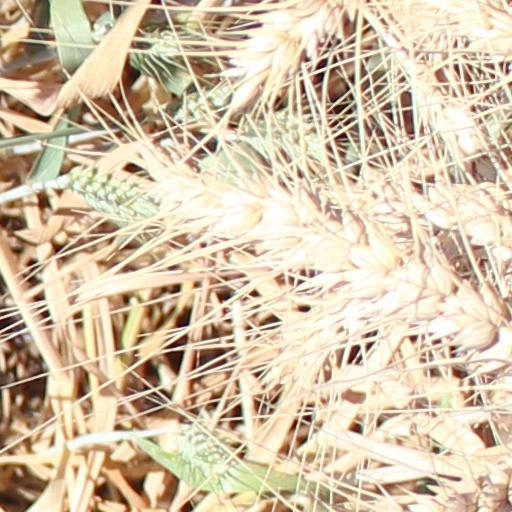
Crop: wheat